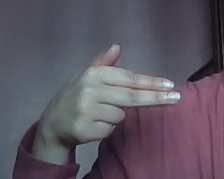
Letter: ghain